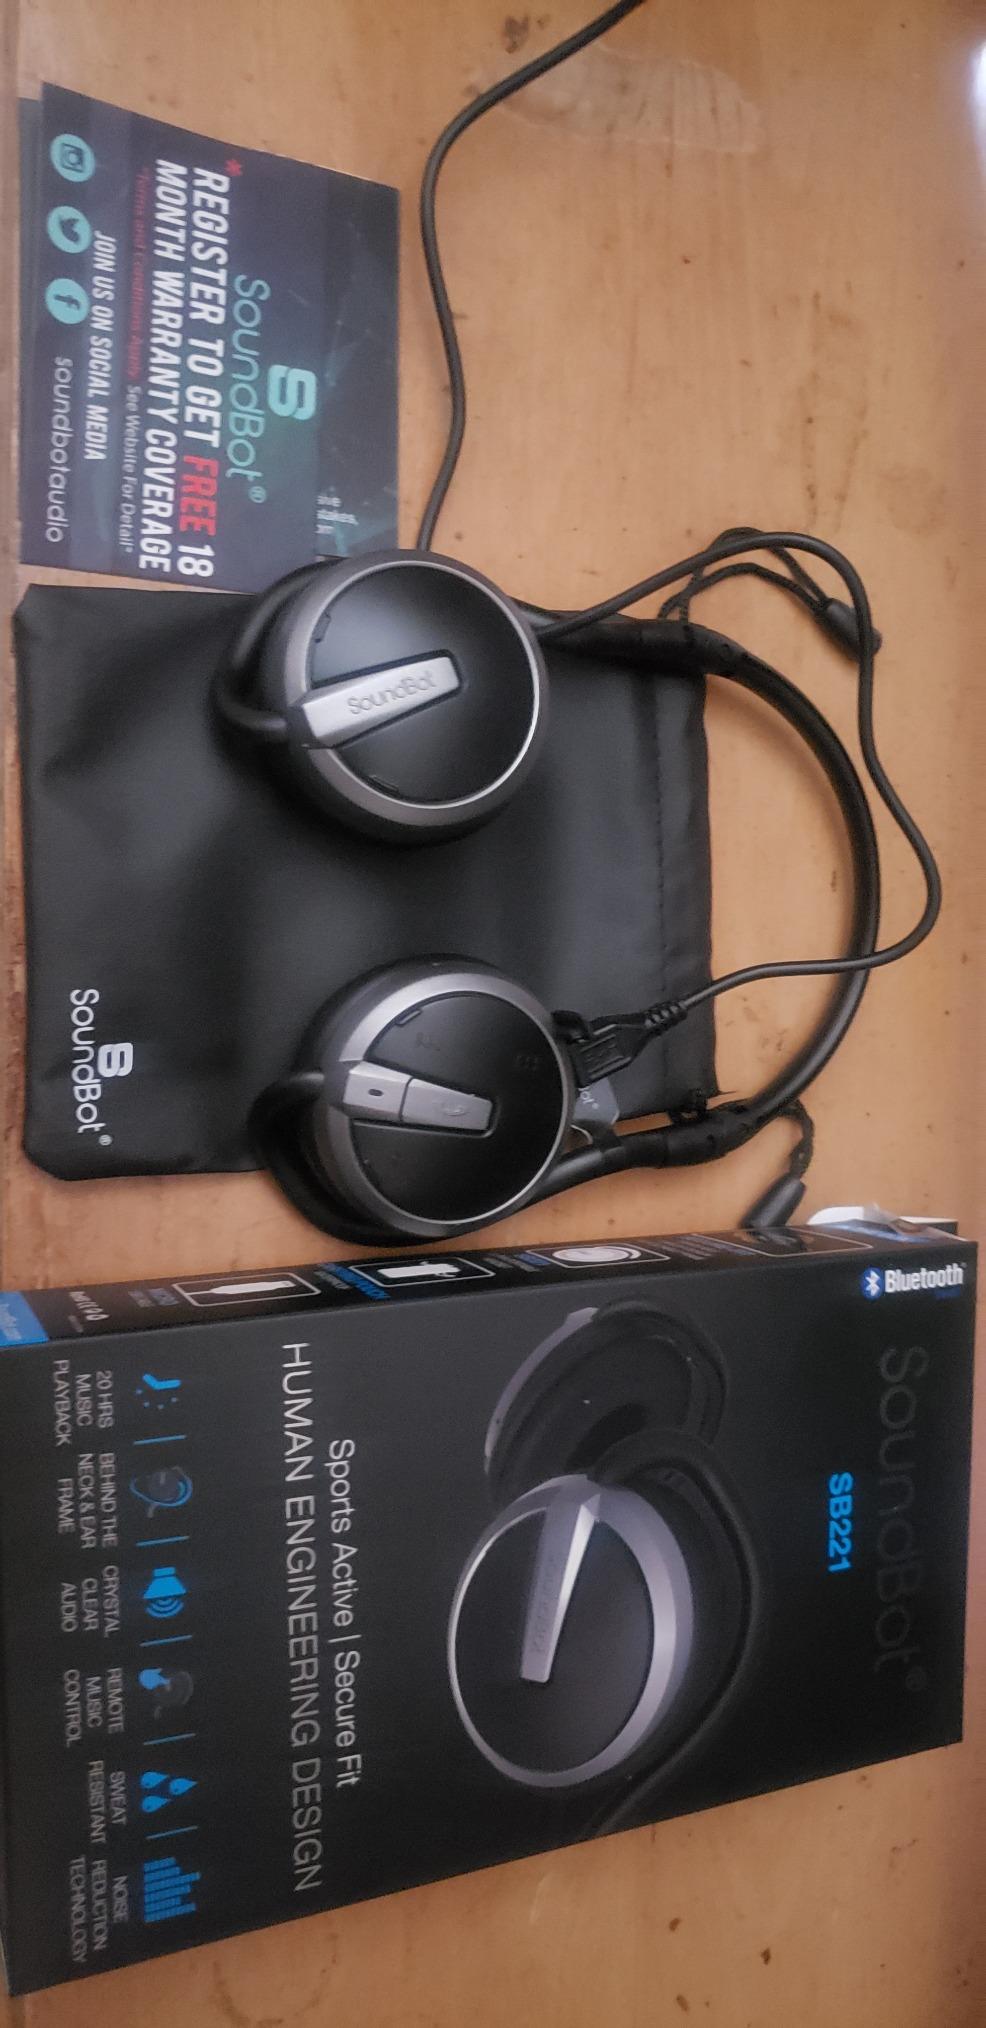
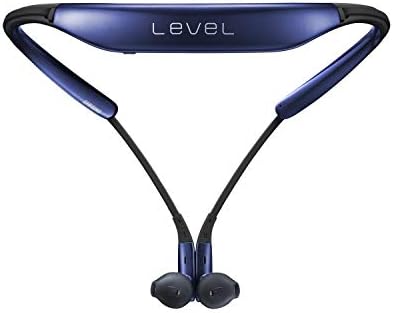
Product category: headphones
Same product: no